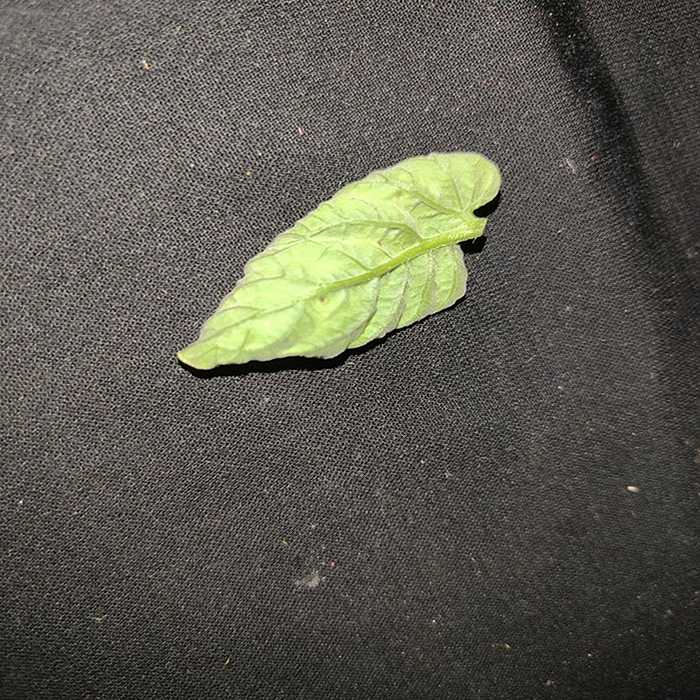
Plant: Tomato
Label: Tomato leaf curl virus